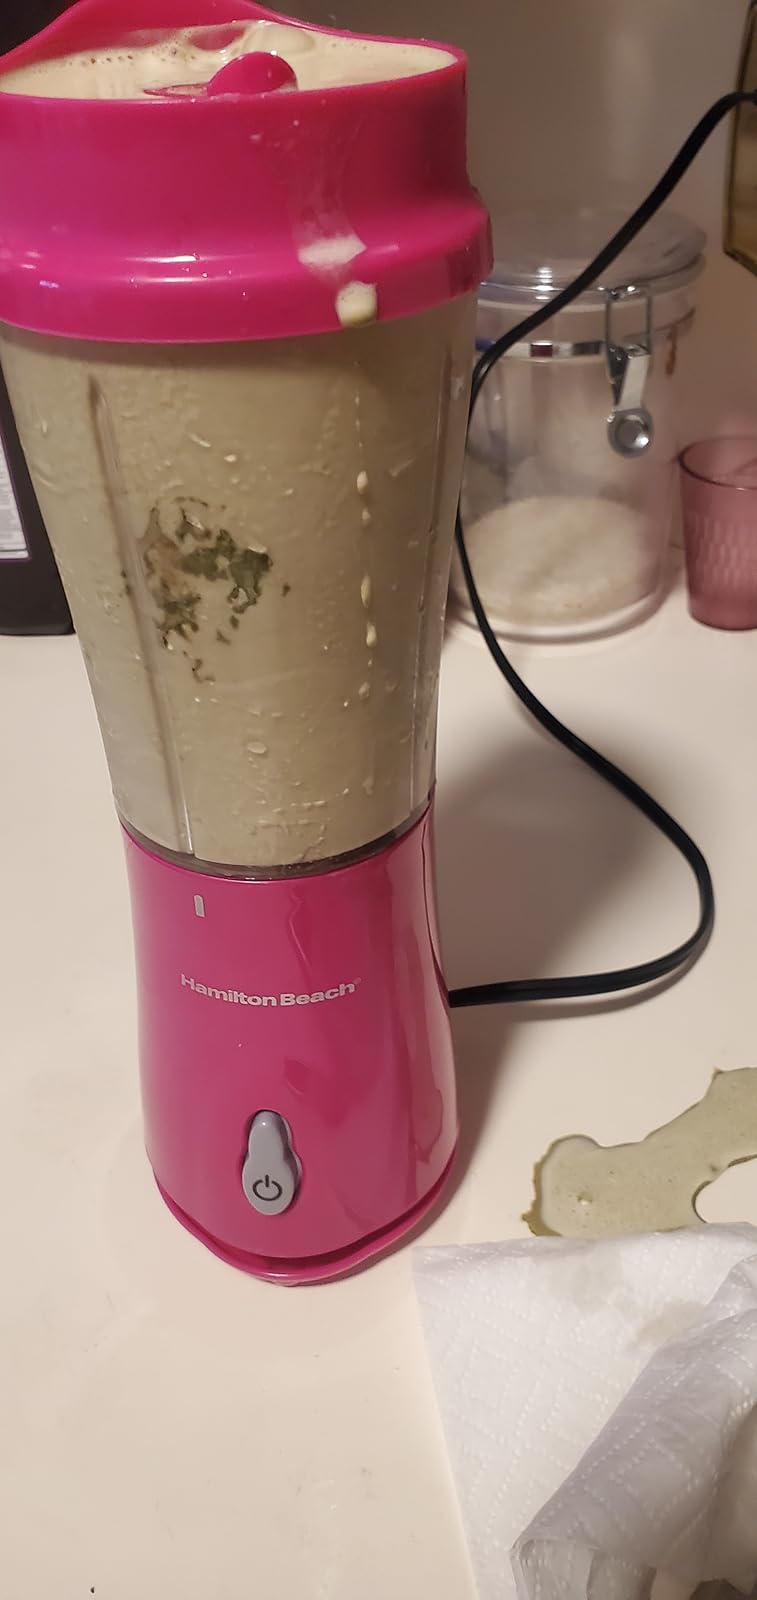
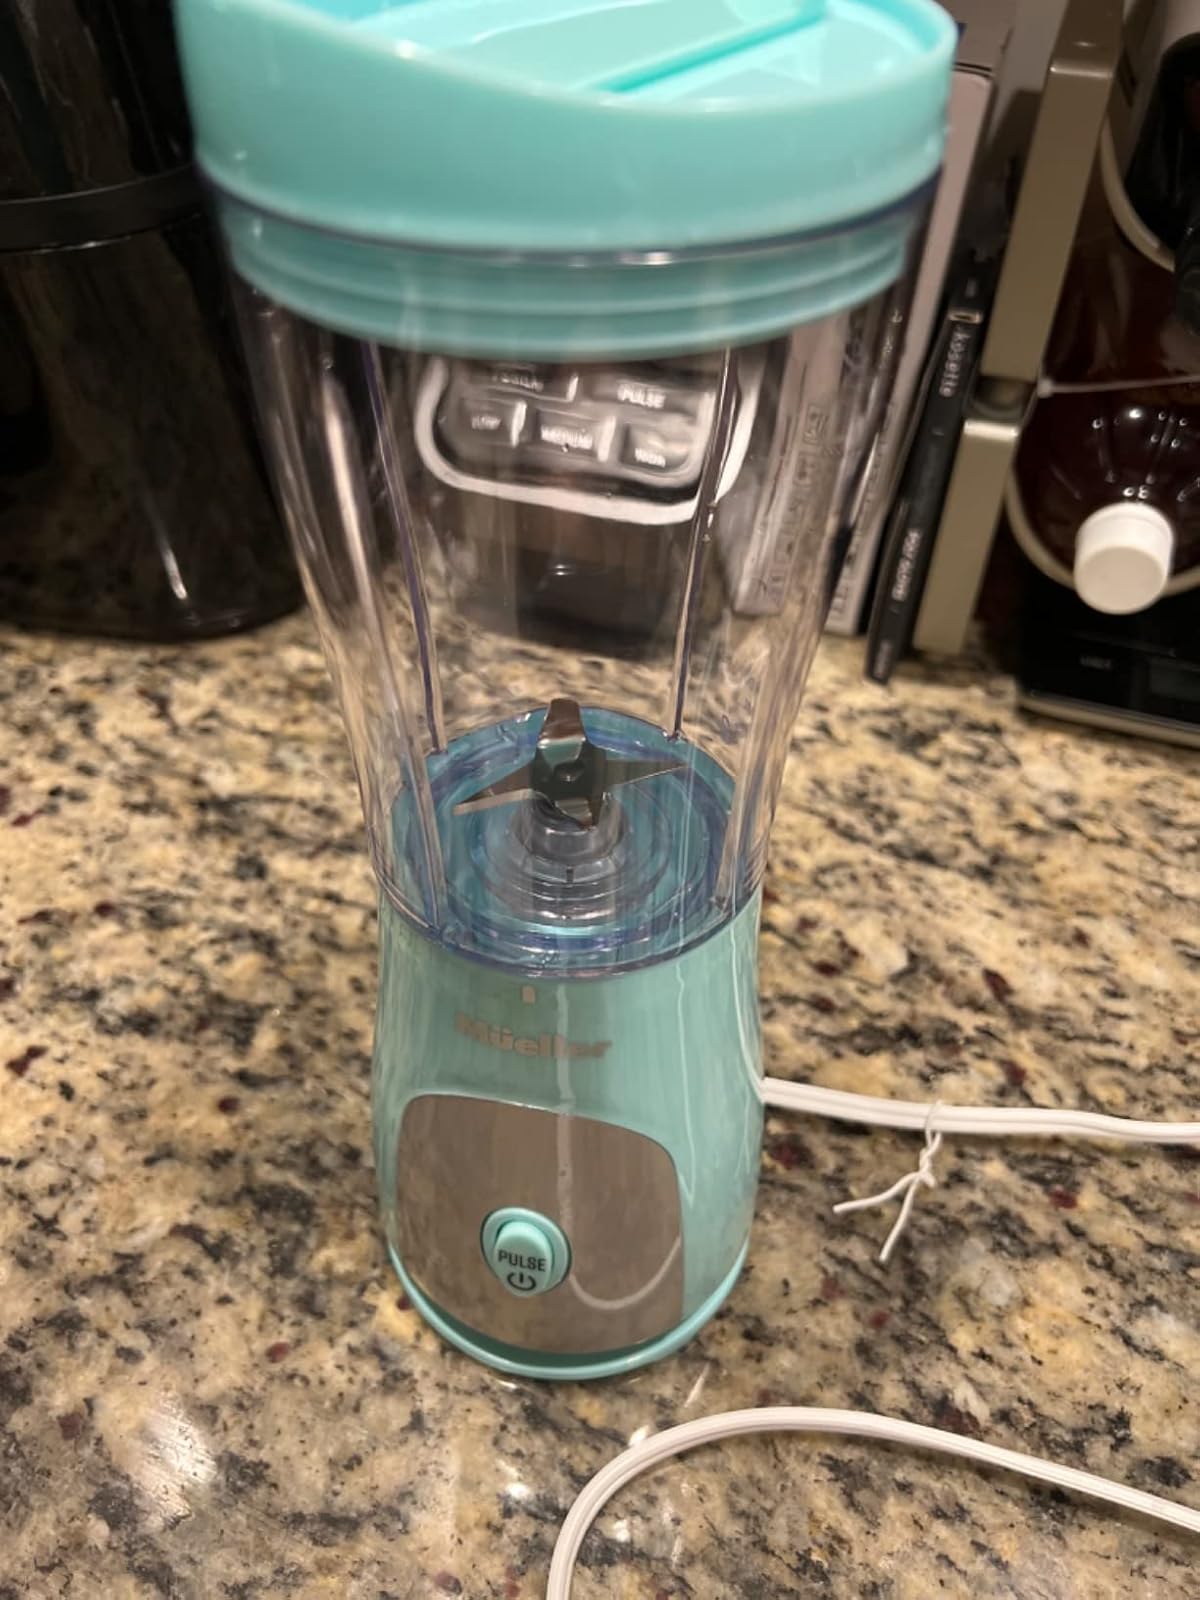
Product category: items_blender
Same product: no